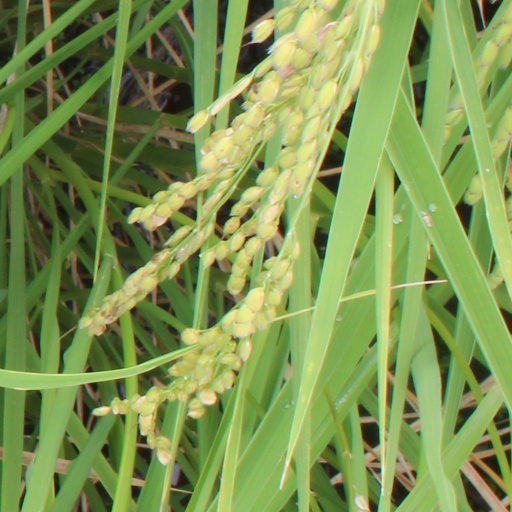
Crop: rice